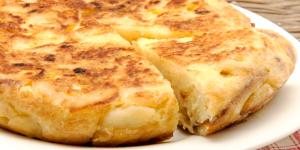
tortilla de patatas original